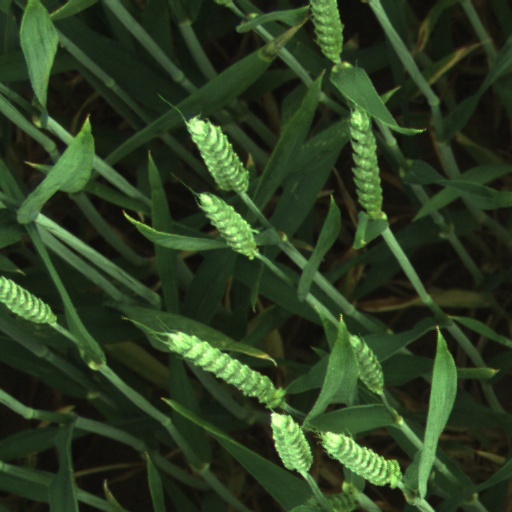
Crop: wheat